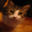
Label: cat